Lake Shore Drive

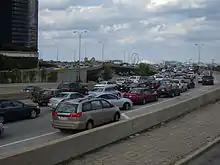
Traffic near Harbor Point Tower

In the 1950s, the road was extended — first briefly to Bryn Mawr (5600n) and then in 1957 to Hollywood Avenue (5700n). The road included rubble and debris from the destruction of homes razed for the construction of the Congress Expressway (now the Eisenhower Expressway).